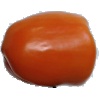
Label: orange_pepper